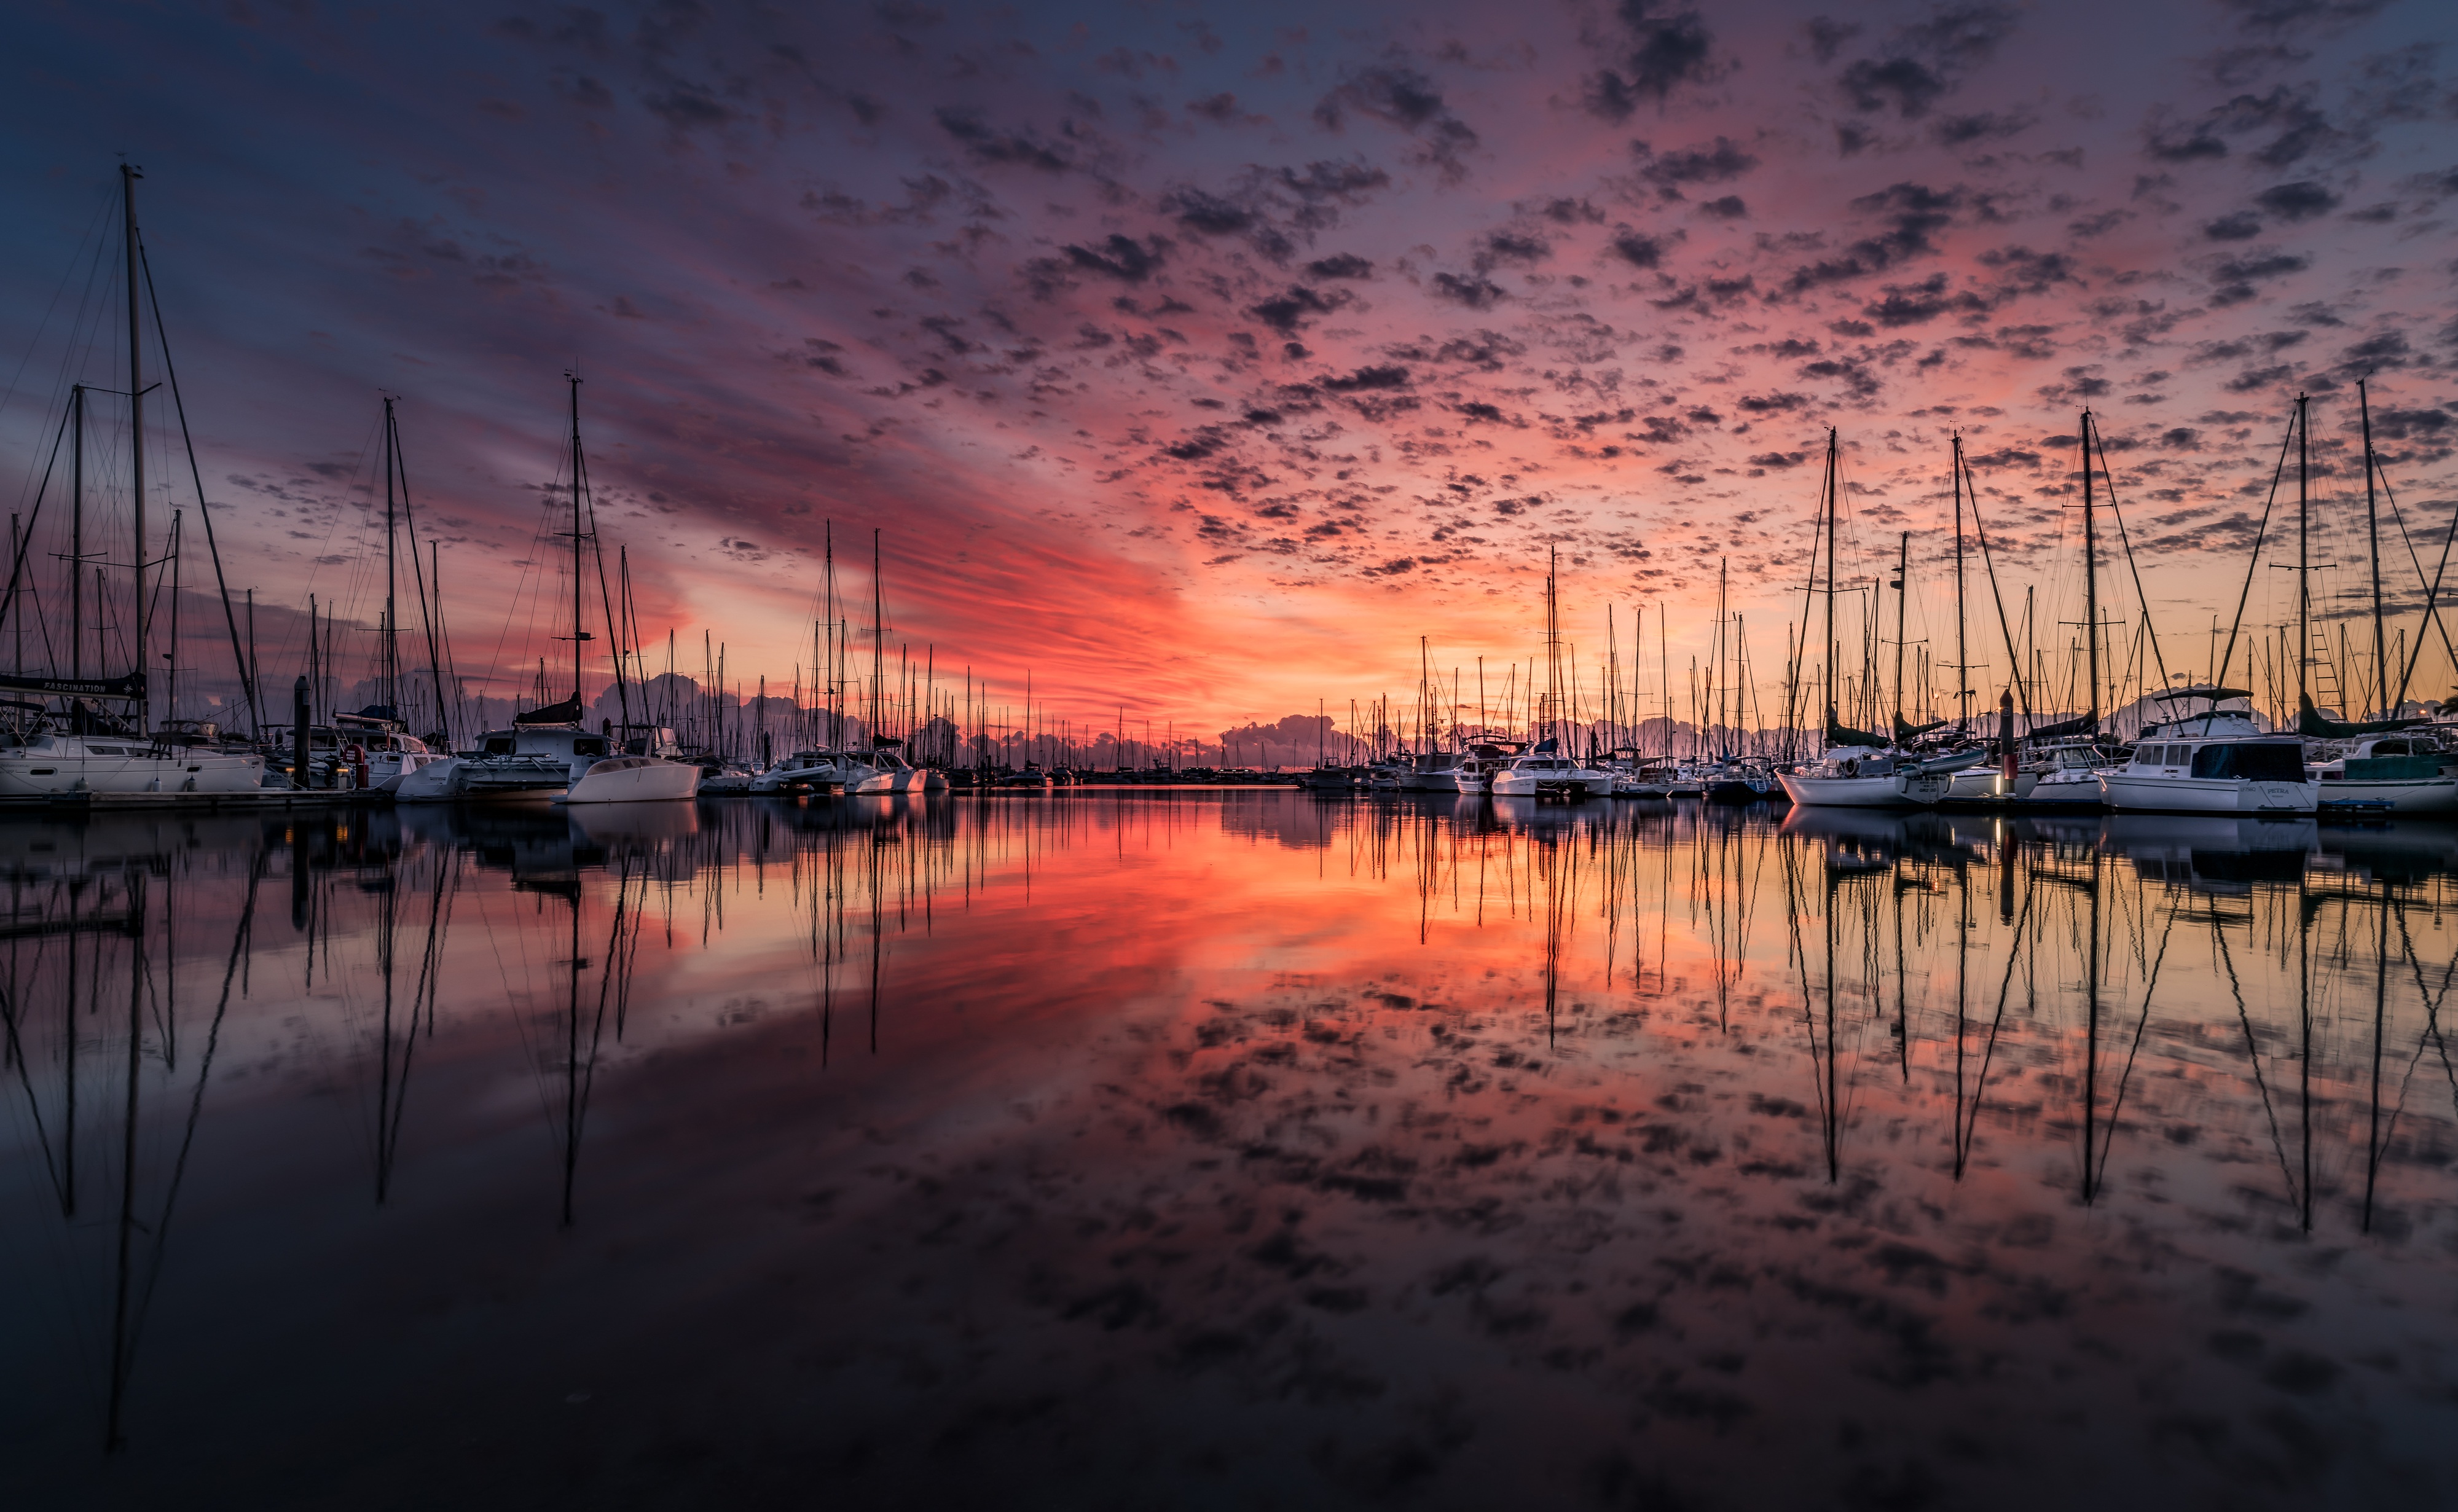
sea, sky, reflection, sunset, sunrise, dawn, afterglow, dusk, evening, cloud, morning, dock, marina, river